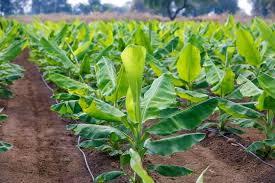
Katika shamba kuna mimea ambazo zimeweza pandwa, mimea hizi ni kama mimea wa ndizi, na mimea wa ndizi ukipandwa shambani unaweza kumea na baada ya kumea inaweza kuzaa mapato ya ndizi na ndizi hiyo unaweza kutumiwa kama chakula na pia unaweza kupeleka sokoni hili kuwezesha kupata mapato ya pesa.